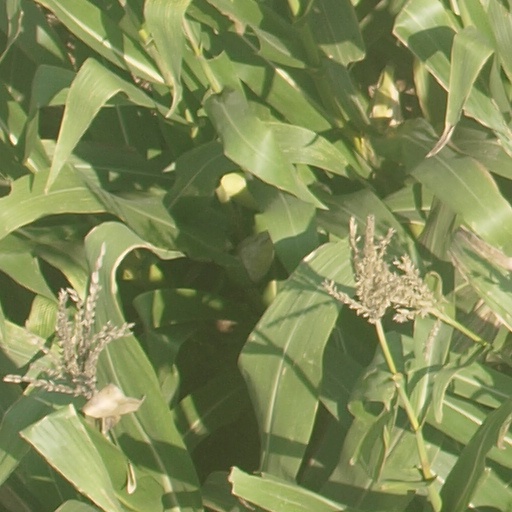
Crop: maize; corn